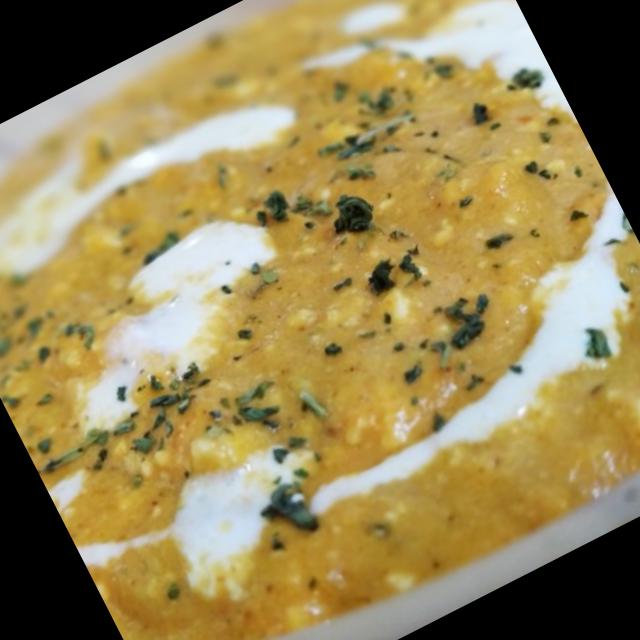
Dish: shahi_paneer